Roland Toutain

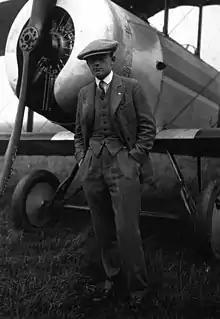

Roland Toutain (October 18, 1905 - October 16, 1977) was a French actor, songwriter and stuntman. He appeared in 55 films between 1924 and 1957, both in leading and supporting roles.